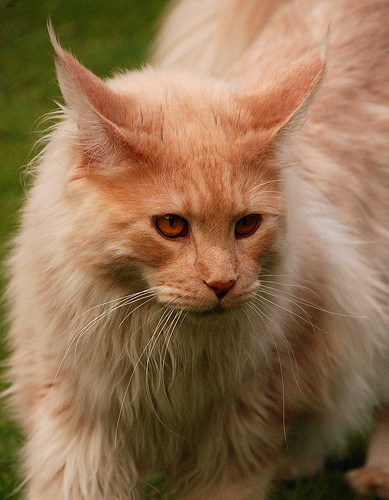
Animal: cat
Breed: maine_coon